Ido Cohen

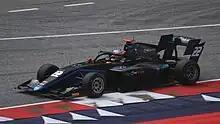
Cohen driving for Rodin Carlin during the 2023 Spielberg Formula 3 round.

Staying in the category for a third season, Cohen would return to the rebranded Rodin Carlin outfit to drive in Formula 3, partnering Oliver Gray and Hunter Yeany.